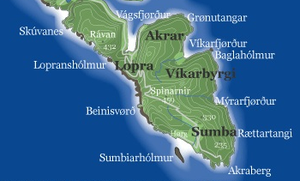
Víkarbyrgi
Víkarbyrgi er en forladt bygd på Suðuroys sydøstkyst, ved Víkarfjørður og nordvest for holmen Baglhólmur. Foruden Víkarbyrgi medregnes også Hamrabyrgi som en del af bygden. De to bygder, der kun adskilles af åen, blev lagt øde af pesten sóttin 1349 og var ubeboet, indtil omkring 1830.